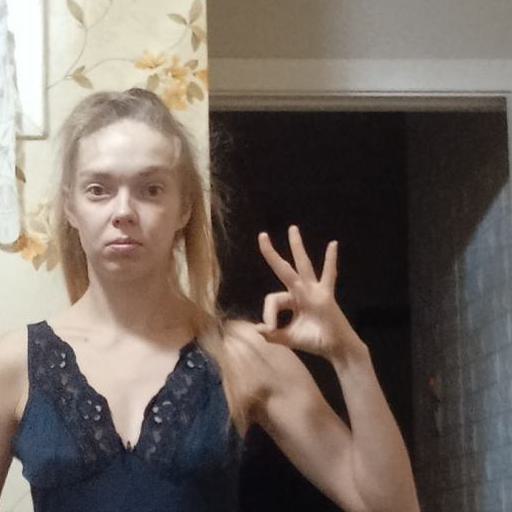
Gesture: ok